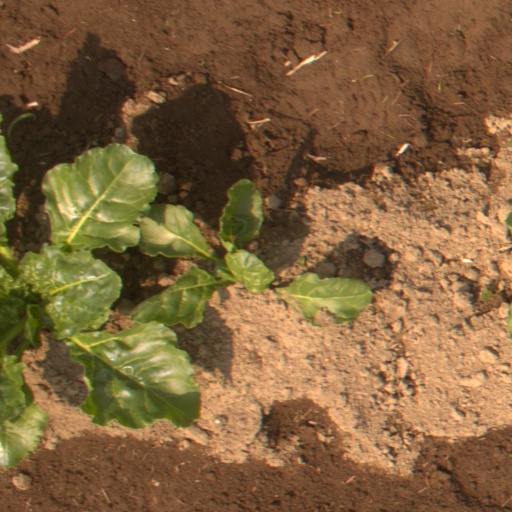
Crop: sugar beet